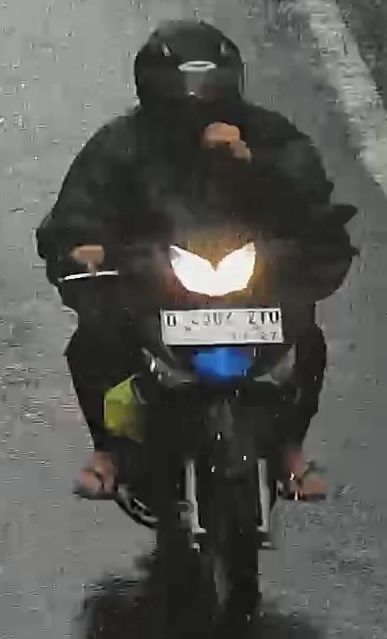
person-with-helmet: 1
person-without-helmet: 0